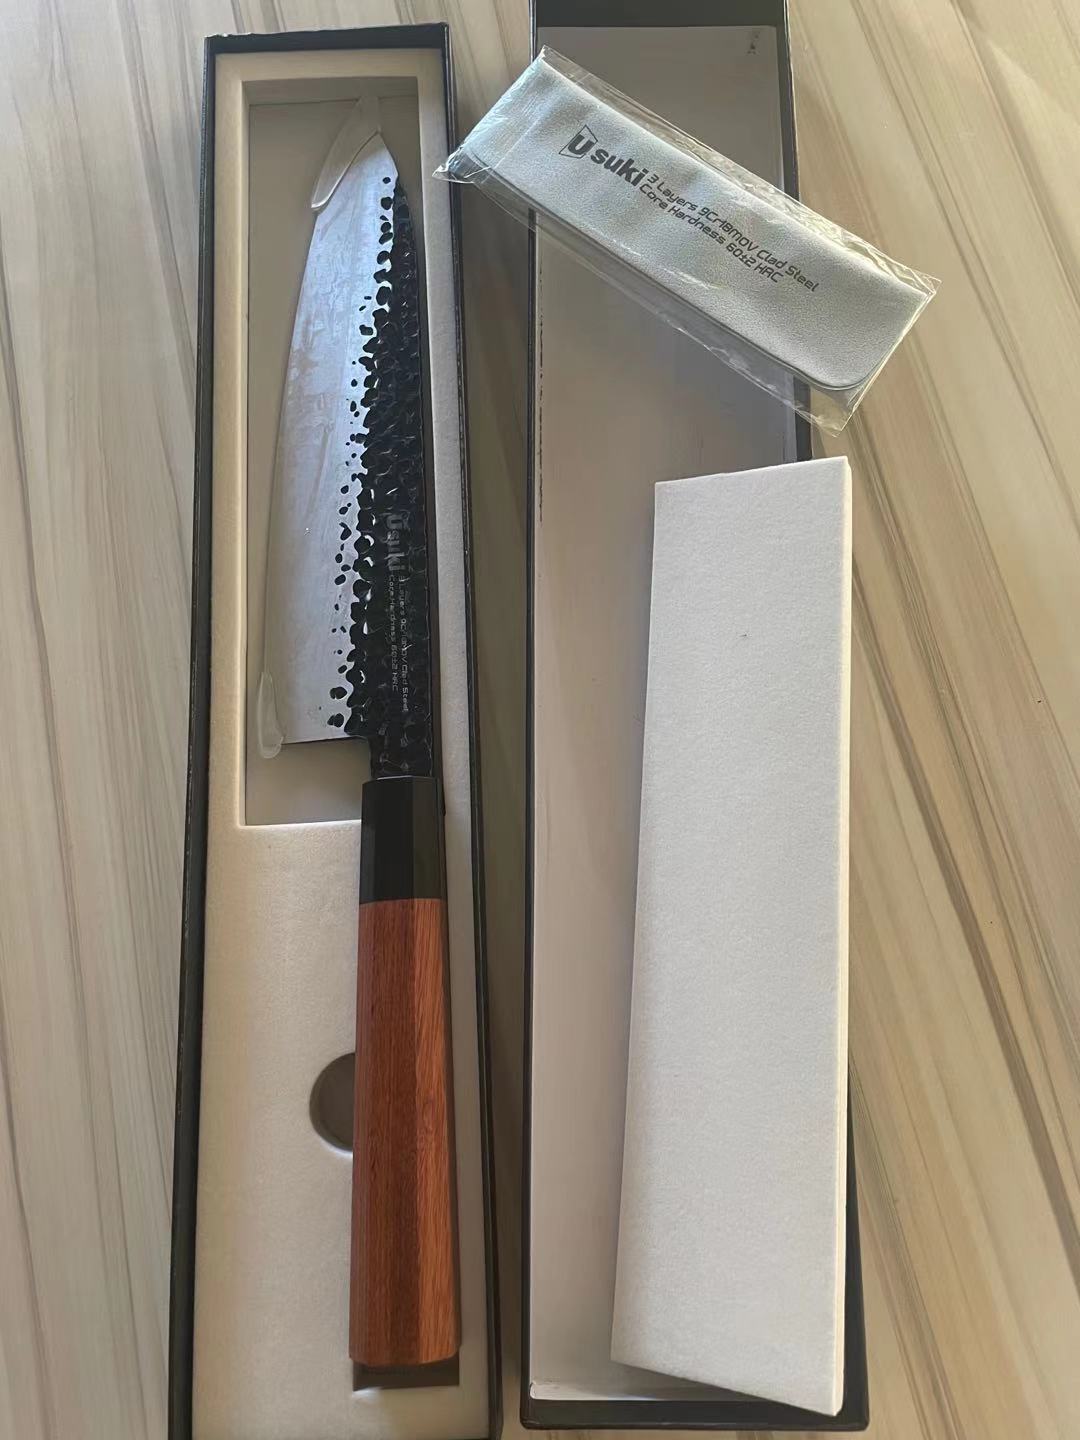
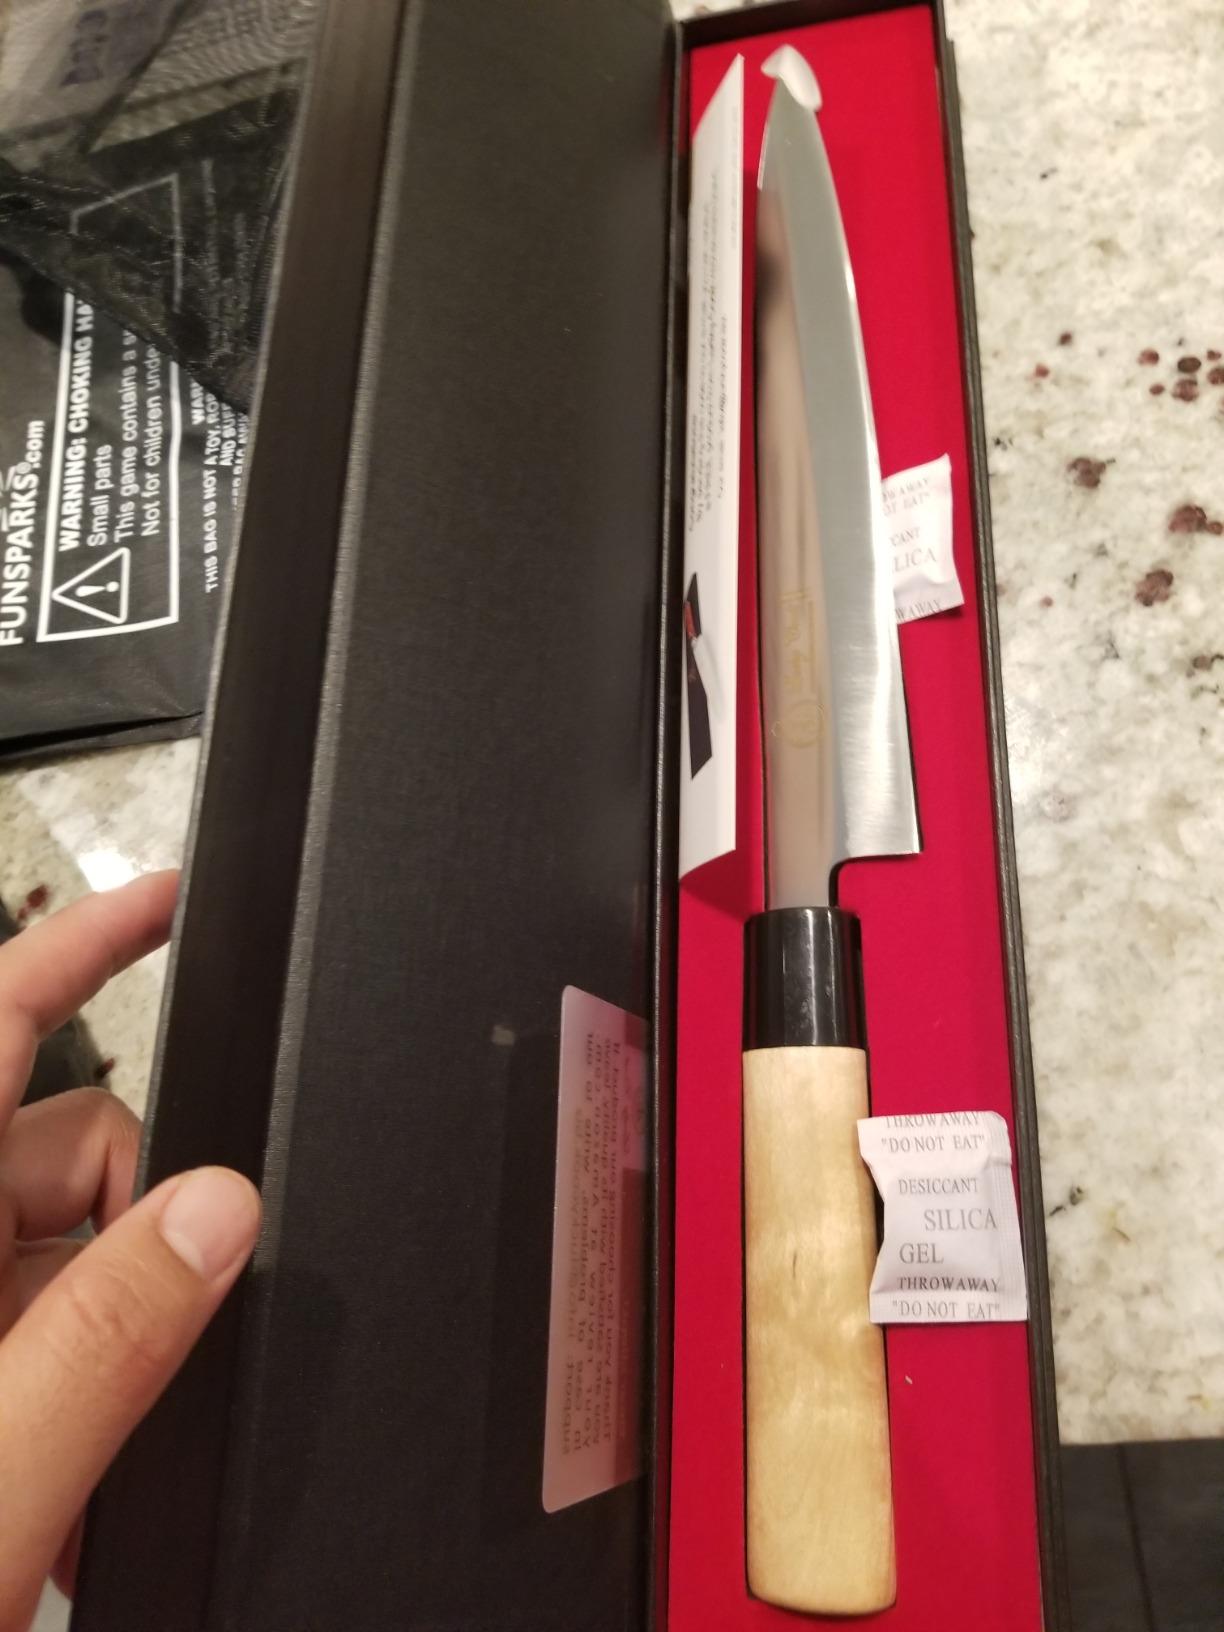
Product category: items_knife
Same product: no